Ferjani Sassi

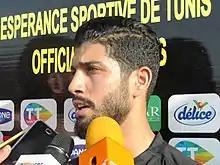
Sassi in 2017

Sassi played his first international game with the Tunisia senior national team on 8 June 2013, against Sierra Leone (2–2), where he was part of the starting squad and played the entire match.